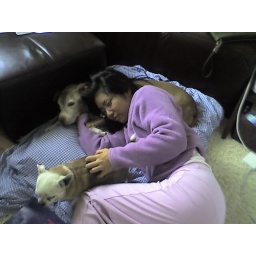
Tricia and the Doggies on their personal bed in her room - special dogs they are!!!